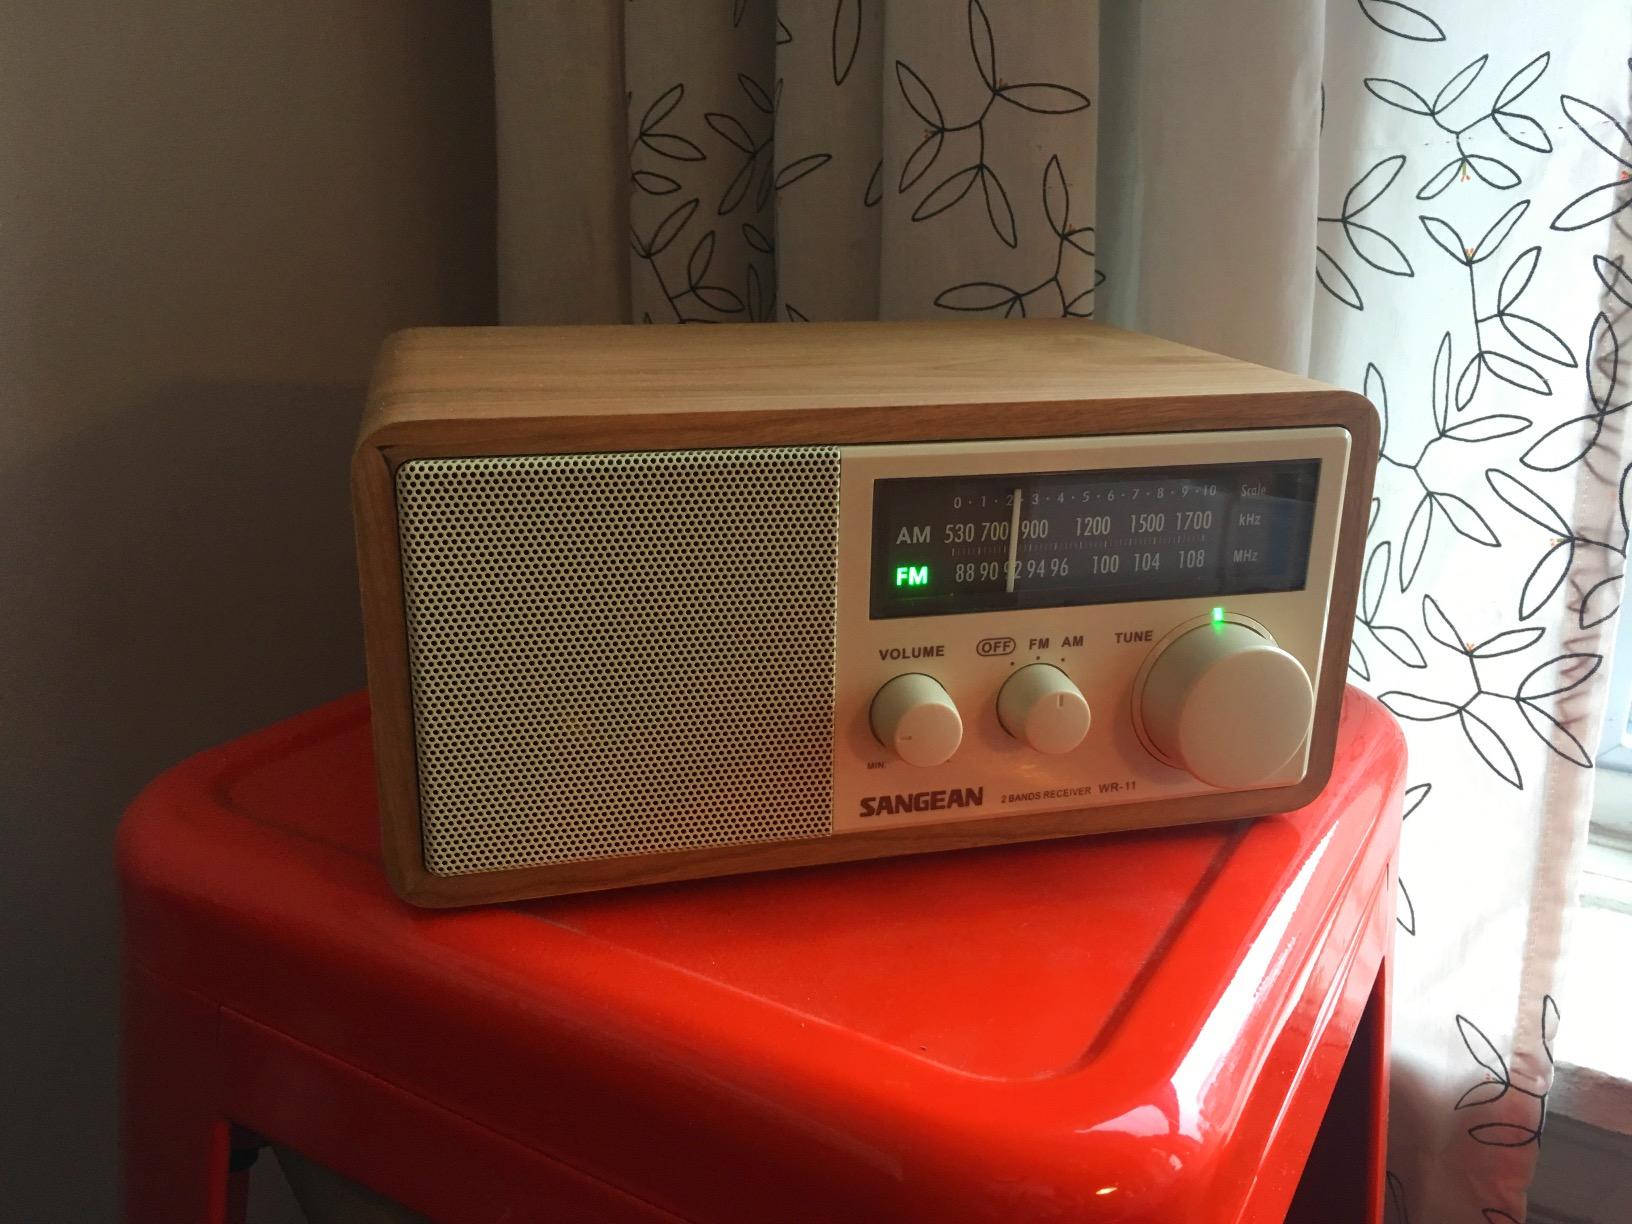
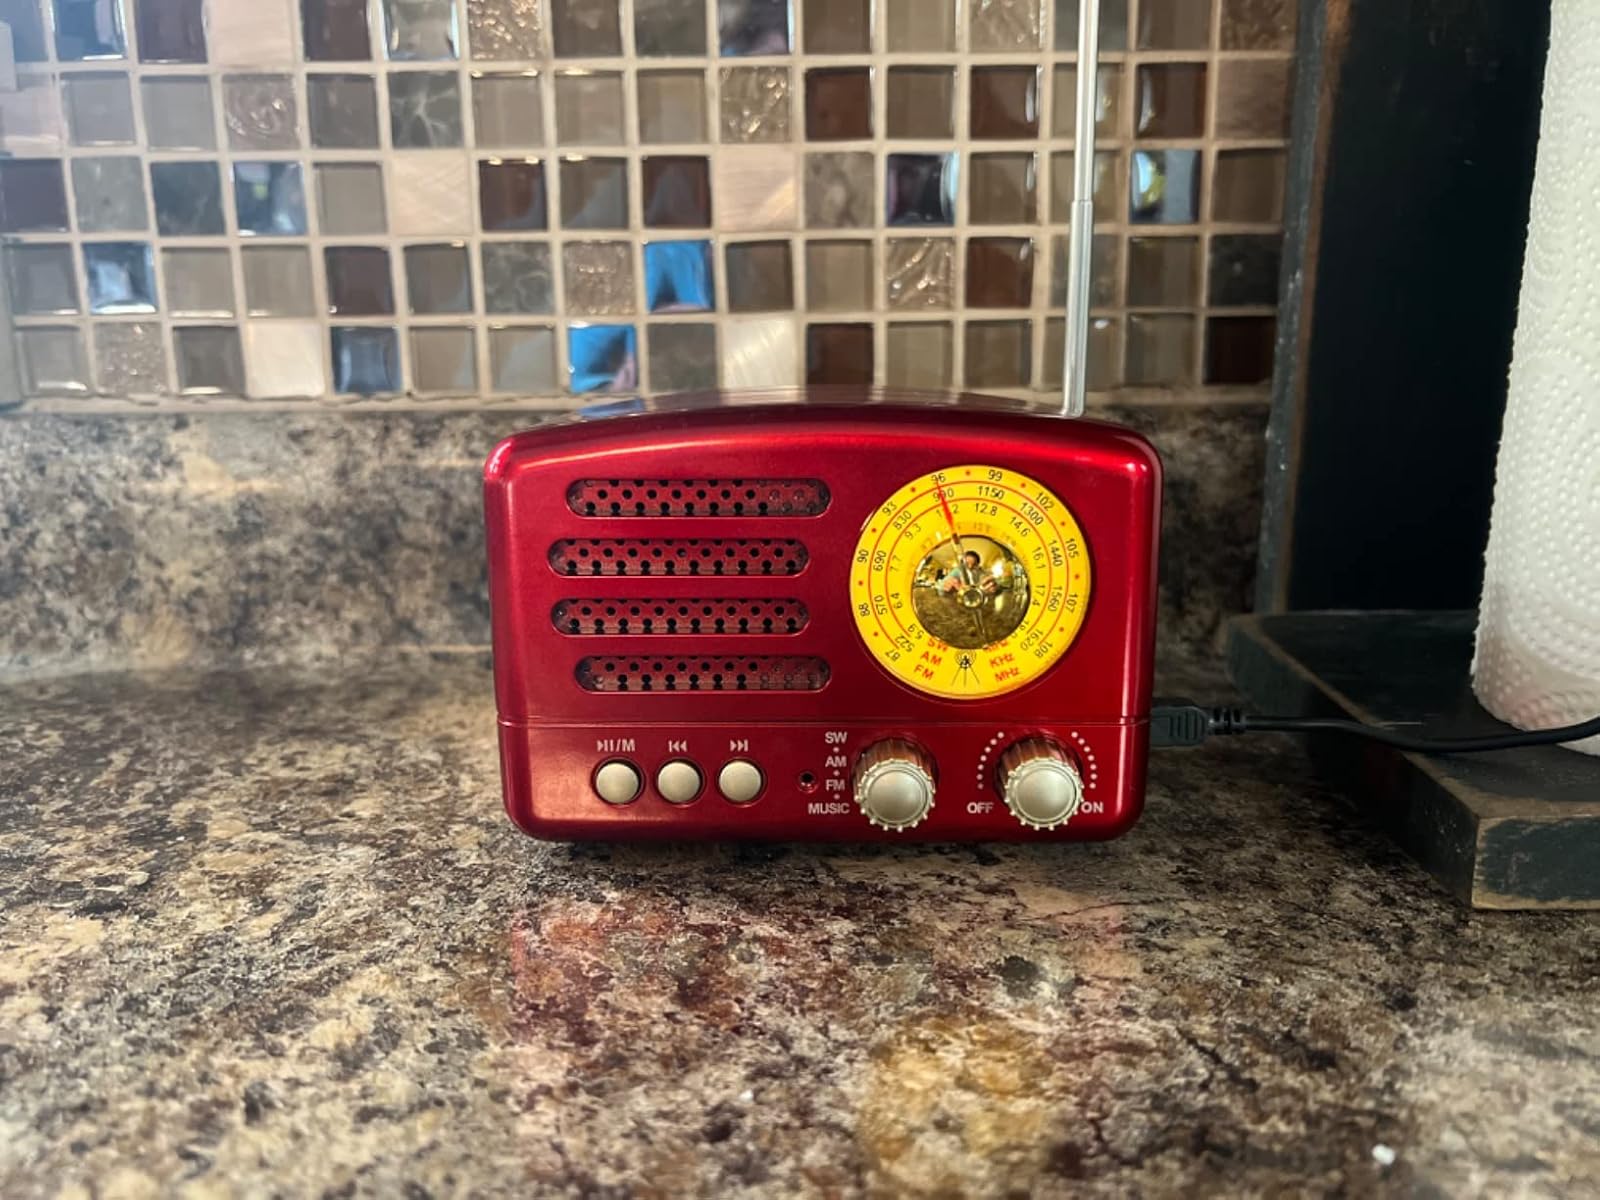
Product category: radio
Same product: no